Chapel of ease

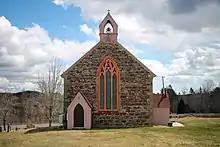
St. John the Baptist Chapel of Ease in Chamcook, New Brunswick

A chapel of ease (or chapel-of-ease) is a church building other than the parish church, built within the bounds of a parish for the attendance of those who cannot reach the parish church conveniently, generally due to travel distance.